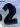
Number: 2